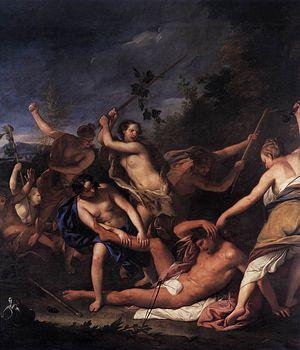
1710 est une année commune commençant un mercredi.